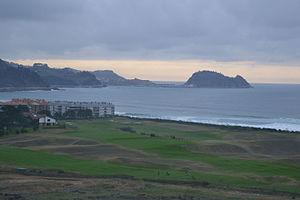
La bataille de Getaria est une bataille navale livrée le 22 août 1638 dans le petit port de Getaria, sur la côte du pays basque espagnol, durant la guerre de Trente Ans. Elle se passe trois ans après l'engagement français dans le conflit alors que celui est encore très indécis. Le combat oppose une escadre française qui soutient les forces terrestres progressant le long du littoral à une escadre espagnole arrivée en renfort. Alors que plusieurs affrontements ont déjà eu lieu en Méditerranée, c'est la première grande bataille navale franco-espagnole dans l'Atlantique. C'est une victoire française qui ébranle la puissance espagnole sur mer, mais qui ne profite pas à Louis XIII et Richelieu, car les troupes à terre sont tenues en échec.